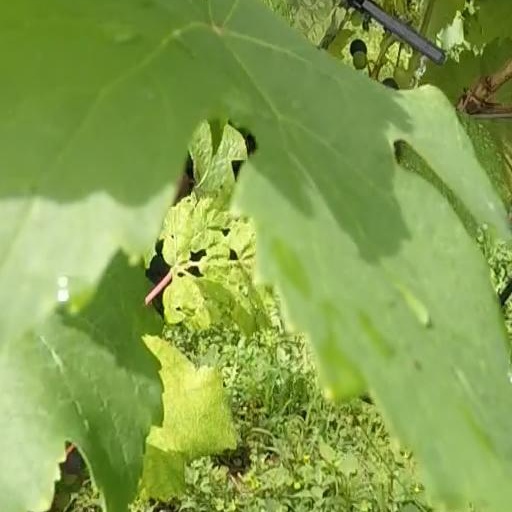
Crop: grape